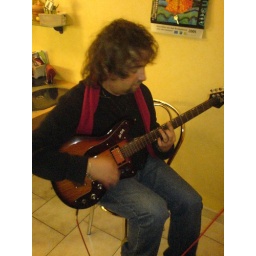
Stepdad playing the guitar in the kitchen